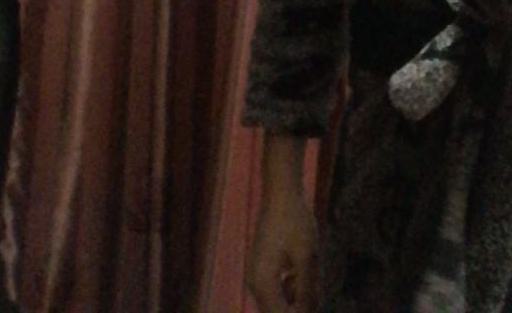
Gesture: no_gesture